Okains Bay

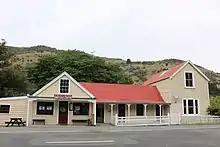
The Okains bay store and post office (December 2020)

Okains Bay is a settlement, beach and bay on the Banks Peninsula in the South Island of New Zealand.